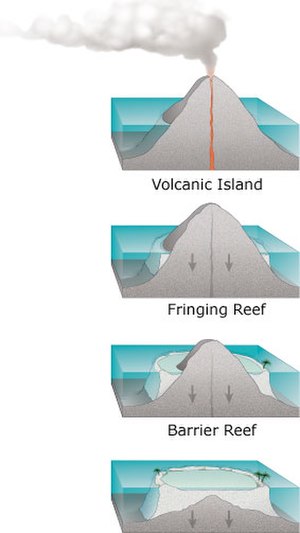
Atol
Dannelse af en atol
En atol er resterne af en vulkanø, der er blevet omkranset af koralrev. Det gør, at atoller ligner en cirkel af land med en lavvandet lagune i midten.